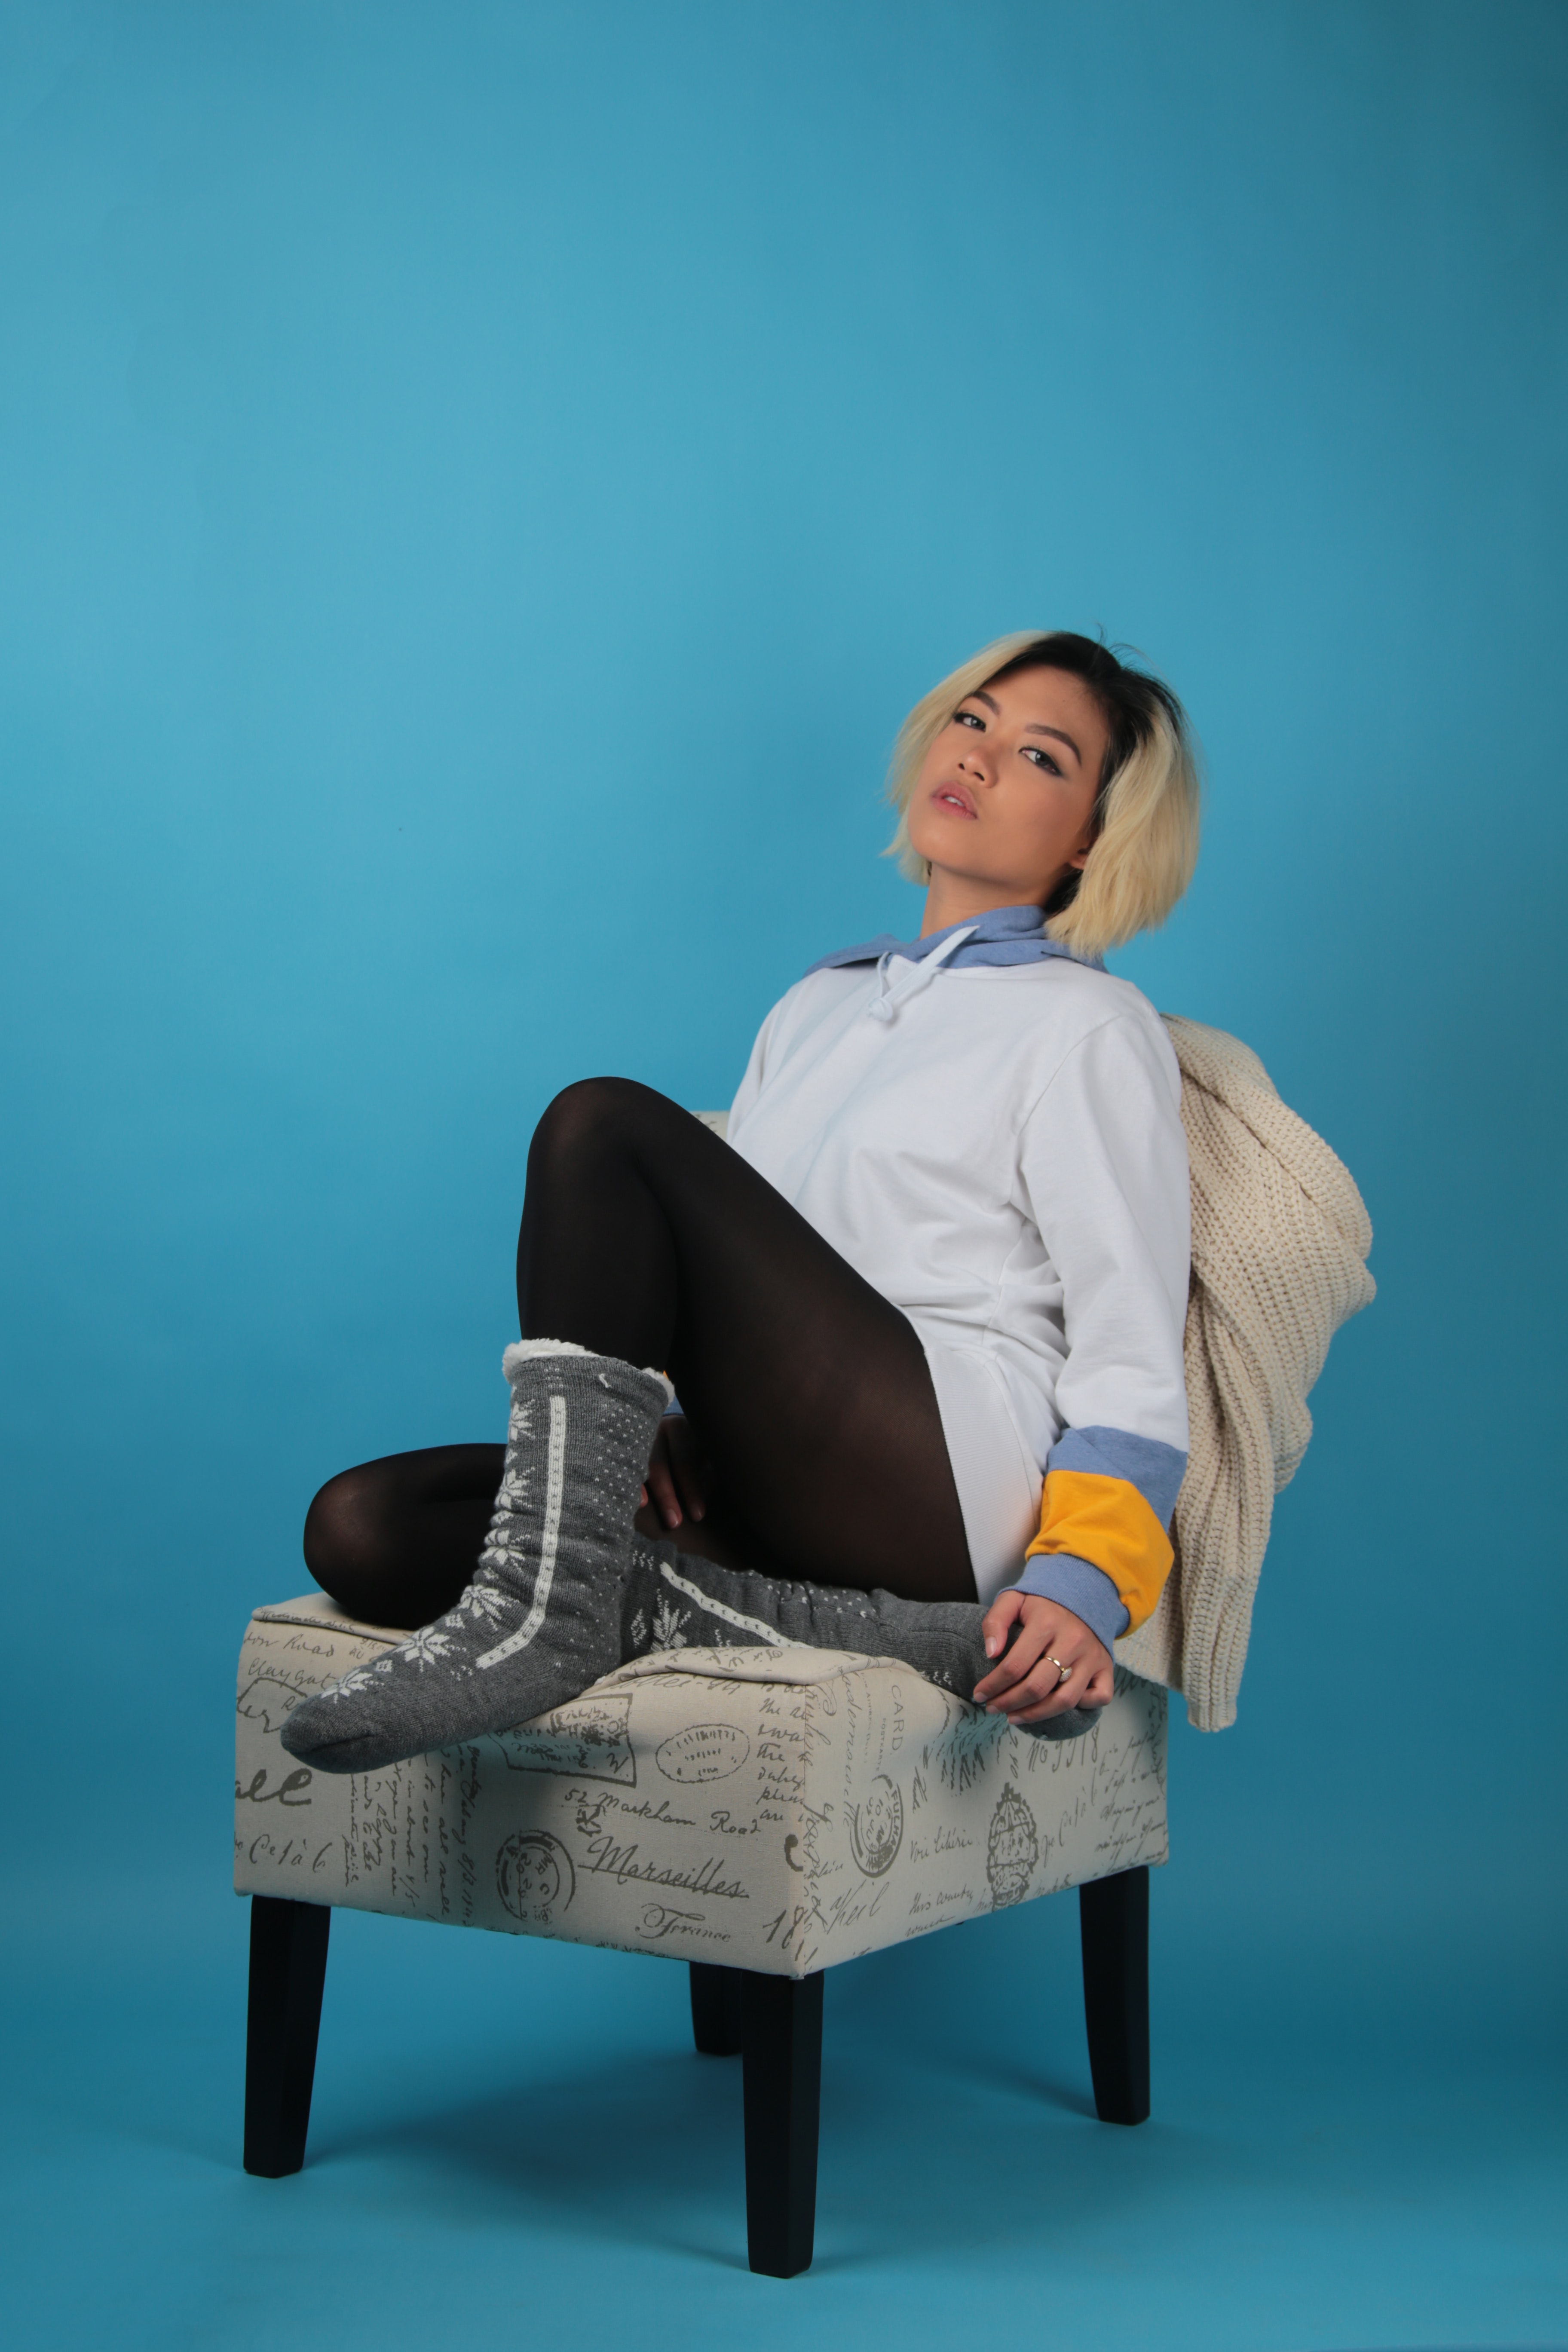
blue, sitting, green, turquoise, furniture, beauty, teal, chair, leg, fashion, comfort, shoulder, photography, leisure, photo shoot, knee, electric blue, model, couch